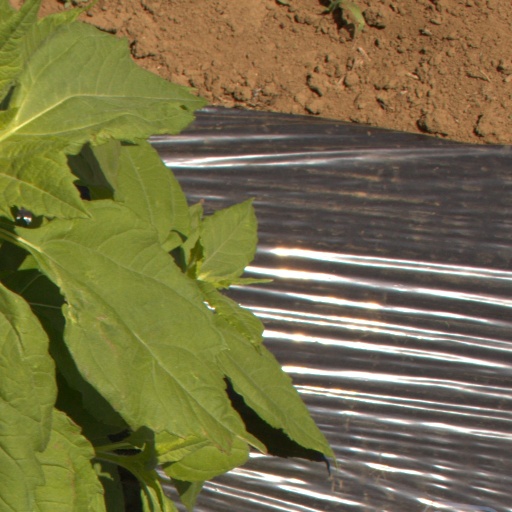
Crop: Jerusalem artichoke